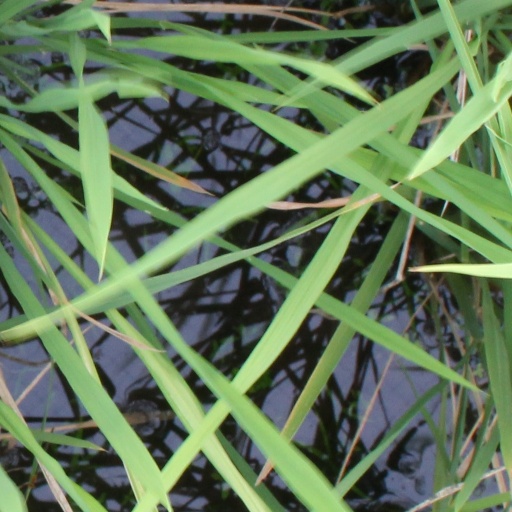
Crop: rice